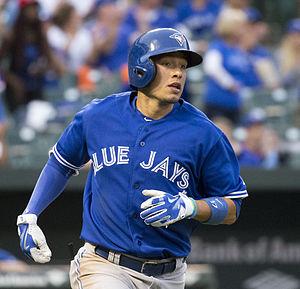
Ryan Matthew Goins est un joueur d'arrêt-court et de deuxième but des Phillies de Philadelphie de la Ligue majeure de baseball.